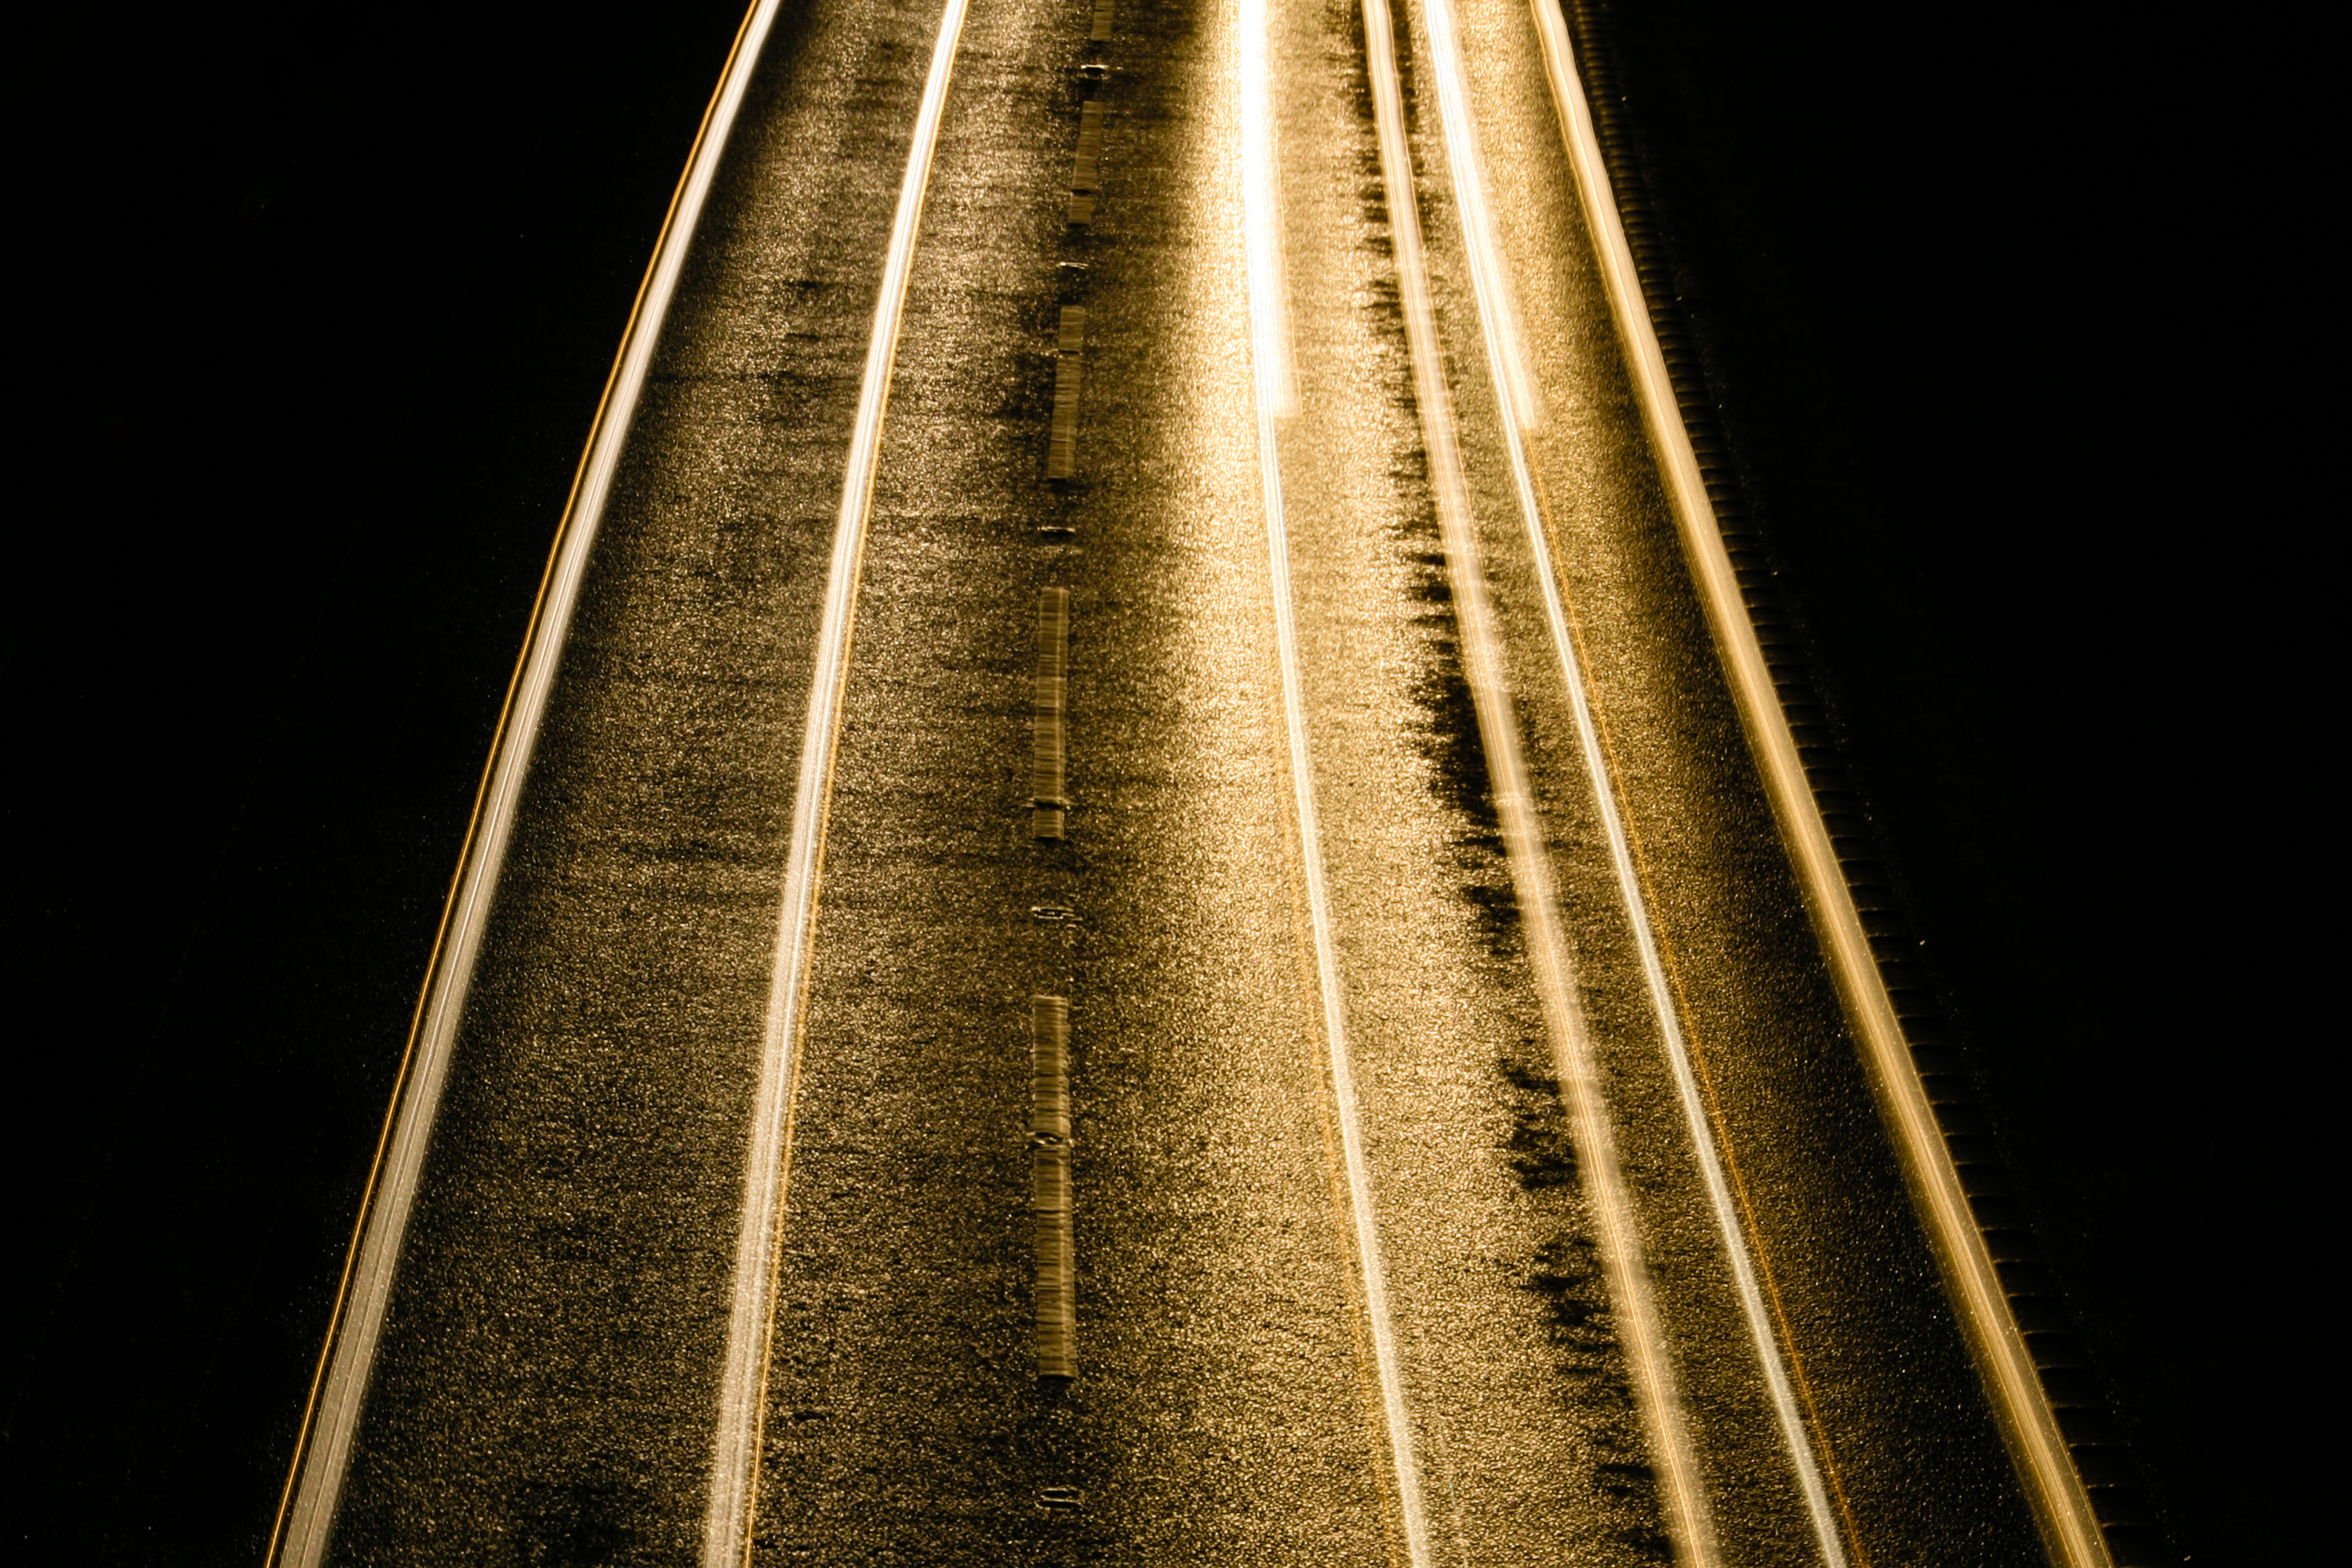
light, road, traffic, night, sunlight, highway, asphalt, dark, tarmac, line, darkness, yellow, lighting, surface, lights, headlights, symmetry, longexposure, shape, lighttrails, carlights, a27, roadsurface, dualcarriageway